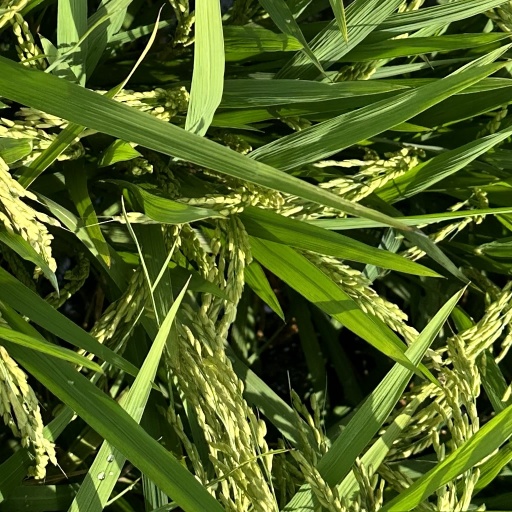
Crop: rice